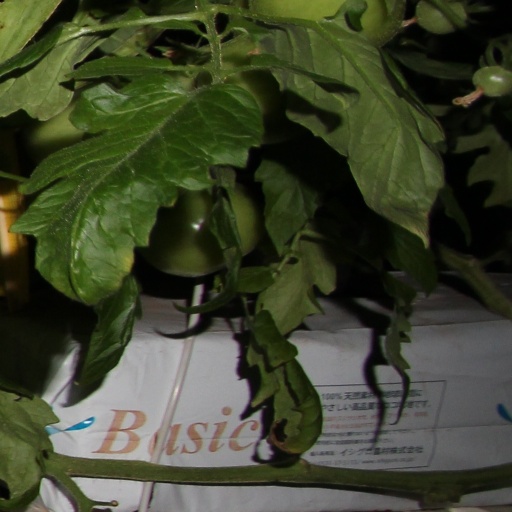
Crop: tomato